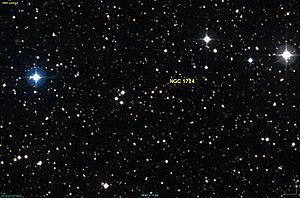
Image créée à l'aide du logiciel Aladin Sky Atlas du Centre de Données astronomiques de Strasbourg et des données de DSS (Digitized Sky Survey).
NGC 1724 est constitué de d'un groupe étoiles situé dans la constellation du Cocher.